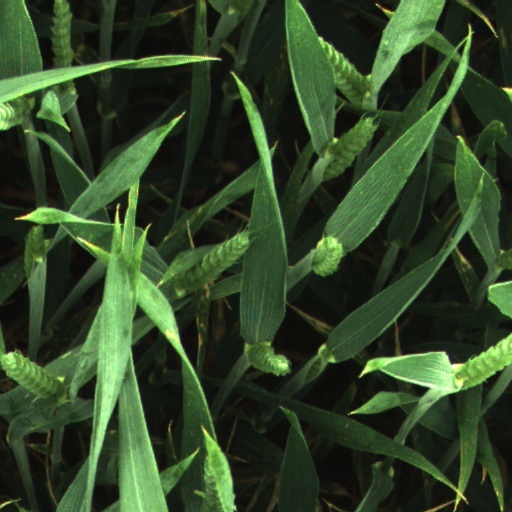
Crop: wheat